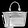
Label: Bag